Bill Morneau

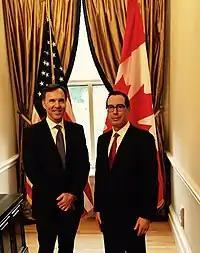
Morneau with Steven Mnuchin in June 2017

Morneau played a key role in implementing a number of signature Liberal government initiatives, including new benefits for parents, low-income workers and seniors, putting in place Carbon pricing in Canada, as well as expanding the Canada Pension Plan. Morneau also moved forward with the Liberal's commitment to lower income taxes on the middle class by raising taxes on the wealthiest Canadians.